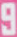
Number: 9